Post House (Alton, Illinois)

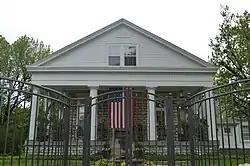
Seen from across the street

The Post House is a historic house located at 1516 State St. in Alton, Illinois, United States. William Post, a steamboat captain who later became mayor of Alton, built the house in 1837–38. The brick and limestone house is designed in the Greek Revival style. The house's front facade features four Doric columns topped by an entablature and a pedimented gable end. The front porch of the house wraps around both sides, each of which has an additional column and a pilaster. The cornice and front pediment are both dentillated. James Patterson, owner of the Illinois Iron Works, purchased the house in 1854; Patterson may have added the iron porch railing.